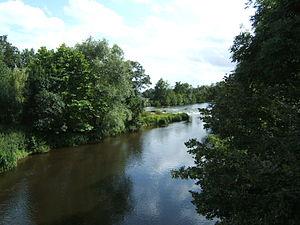
Taizon est un village des Deux-Sèvres qui dépend des communes d'Argenton-l'Église et de Saint-Martin-de-Sanzay. Il est partagé par les cantons d'Argenton-les-Vallées et de Thouars-2.
Le Thouet est une rivière de l'ouest de la France, dans les deux départements Maine-et-Loire et Deux-Sèvres, en régions Pays de la Loire et Nouvelle-Aquitaine, un des derniers affluents de la rive gauche de la Loire.